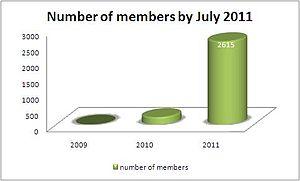
nombre de membres de la base de donnée du wsis stocktaking